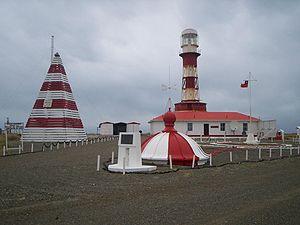
Cette liste recense les phares du Chili, dont les côtes sont particulièrement longues et dangereuses. En effet, le Chili compte au moins 5 000 îles rocheuses. La signalisation maritime est effectuée par le Servicio de Señalización Marítima au sein du Service hydrographique et océanographique de la marine chilienne dépendant de la Marine chilienne.
Le phare de la pointe Dungeness est un phare du Chili situé à l'embouchure orientale du détroit de Magellan à la pointe Dungeness juste en dessous du cap Virgenes en Argentine. Il est rattaché à la région de Magallanes et de l'Antarctique chilien. La ville la plus proche est Río Gallegos. Il est destiné à l'océan Atlantique, à la mer d'Argentine et au détroit de Magellan.